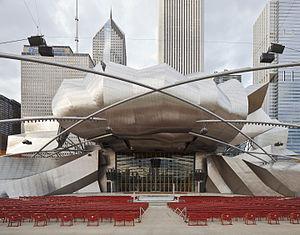
Le pavillon Jay Pritzker, aussi appelé pavillon Pritzker ou pavillon de musique Pritzker est un immense kiosque à musique situé au centre du Millennium Park, dans le secteur communautaire du Loop à Chicago, dans l'État de l'Illinois aux États-Unis. Il est situé au sud du théâtre Harris, à l'ouest de la passerelle BP, au nord de Lurie Garden, et à l'est de l'AT&T Plaza.